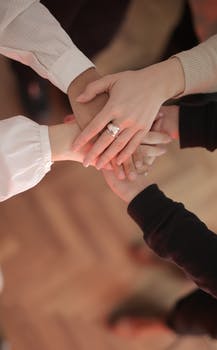
Label: No Watermark